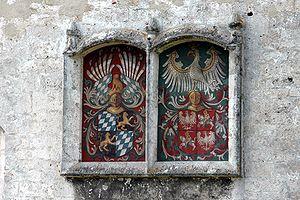
Edwige Jagellon, aussi connue comme Edwige de Burghausen, est, de 1479 à 1502 duchesse de Bavière-Landshut en tant qu'épouse du duc Georges de Bavière.